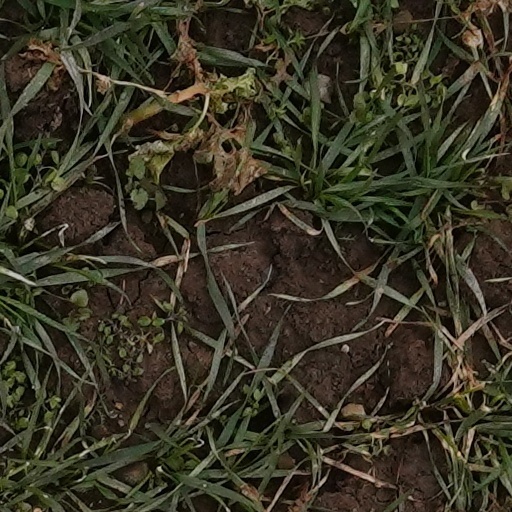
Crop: wheat